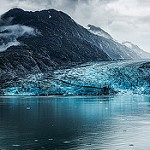
Label: glacier